Certificate of origin

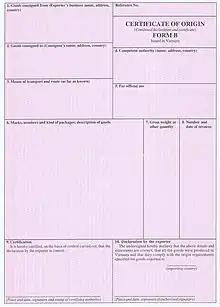
Certificate of Origin form B issued by VCCI, Vietnam

Non-preferential certificate of origin is the form of certificate issued for the purpose of complying with non-preferential rules of origin. This type of certificate basically certifies the country of origin of the product without allowing it to be entitled to preferential tariffs under preferential trade regimes. To be specific, non-preferential certificate of origin is used within the WTO framework for most-favored-nation treatment as provided for in Article 1.2 of the Agreement on Rules of Origin.